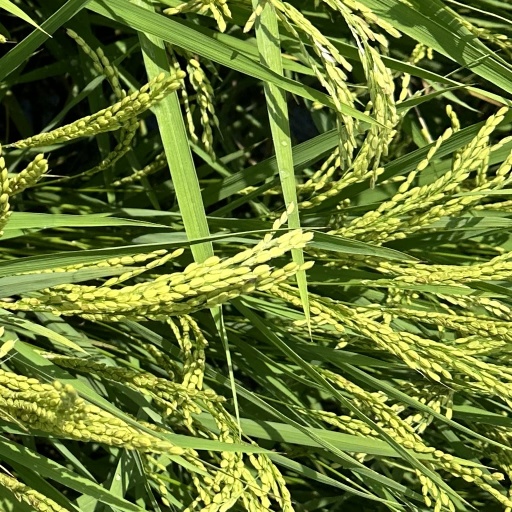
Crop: rice